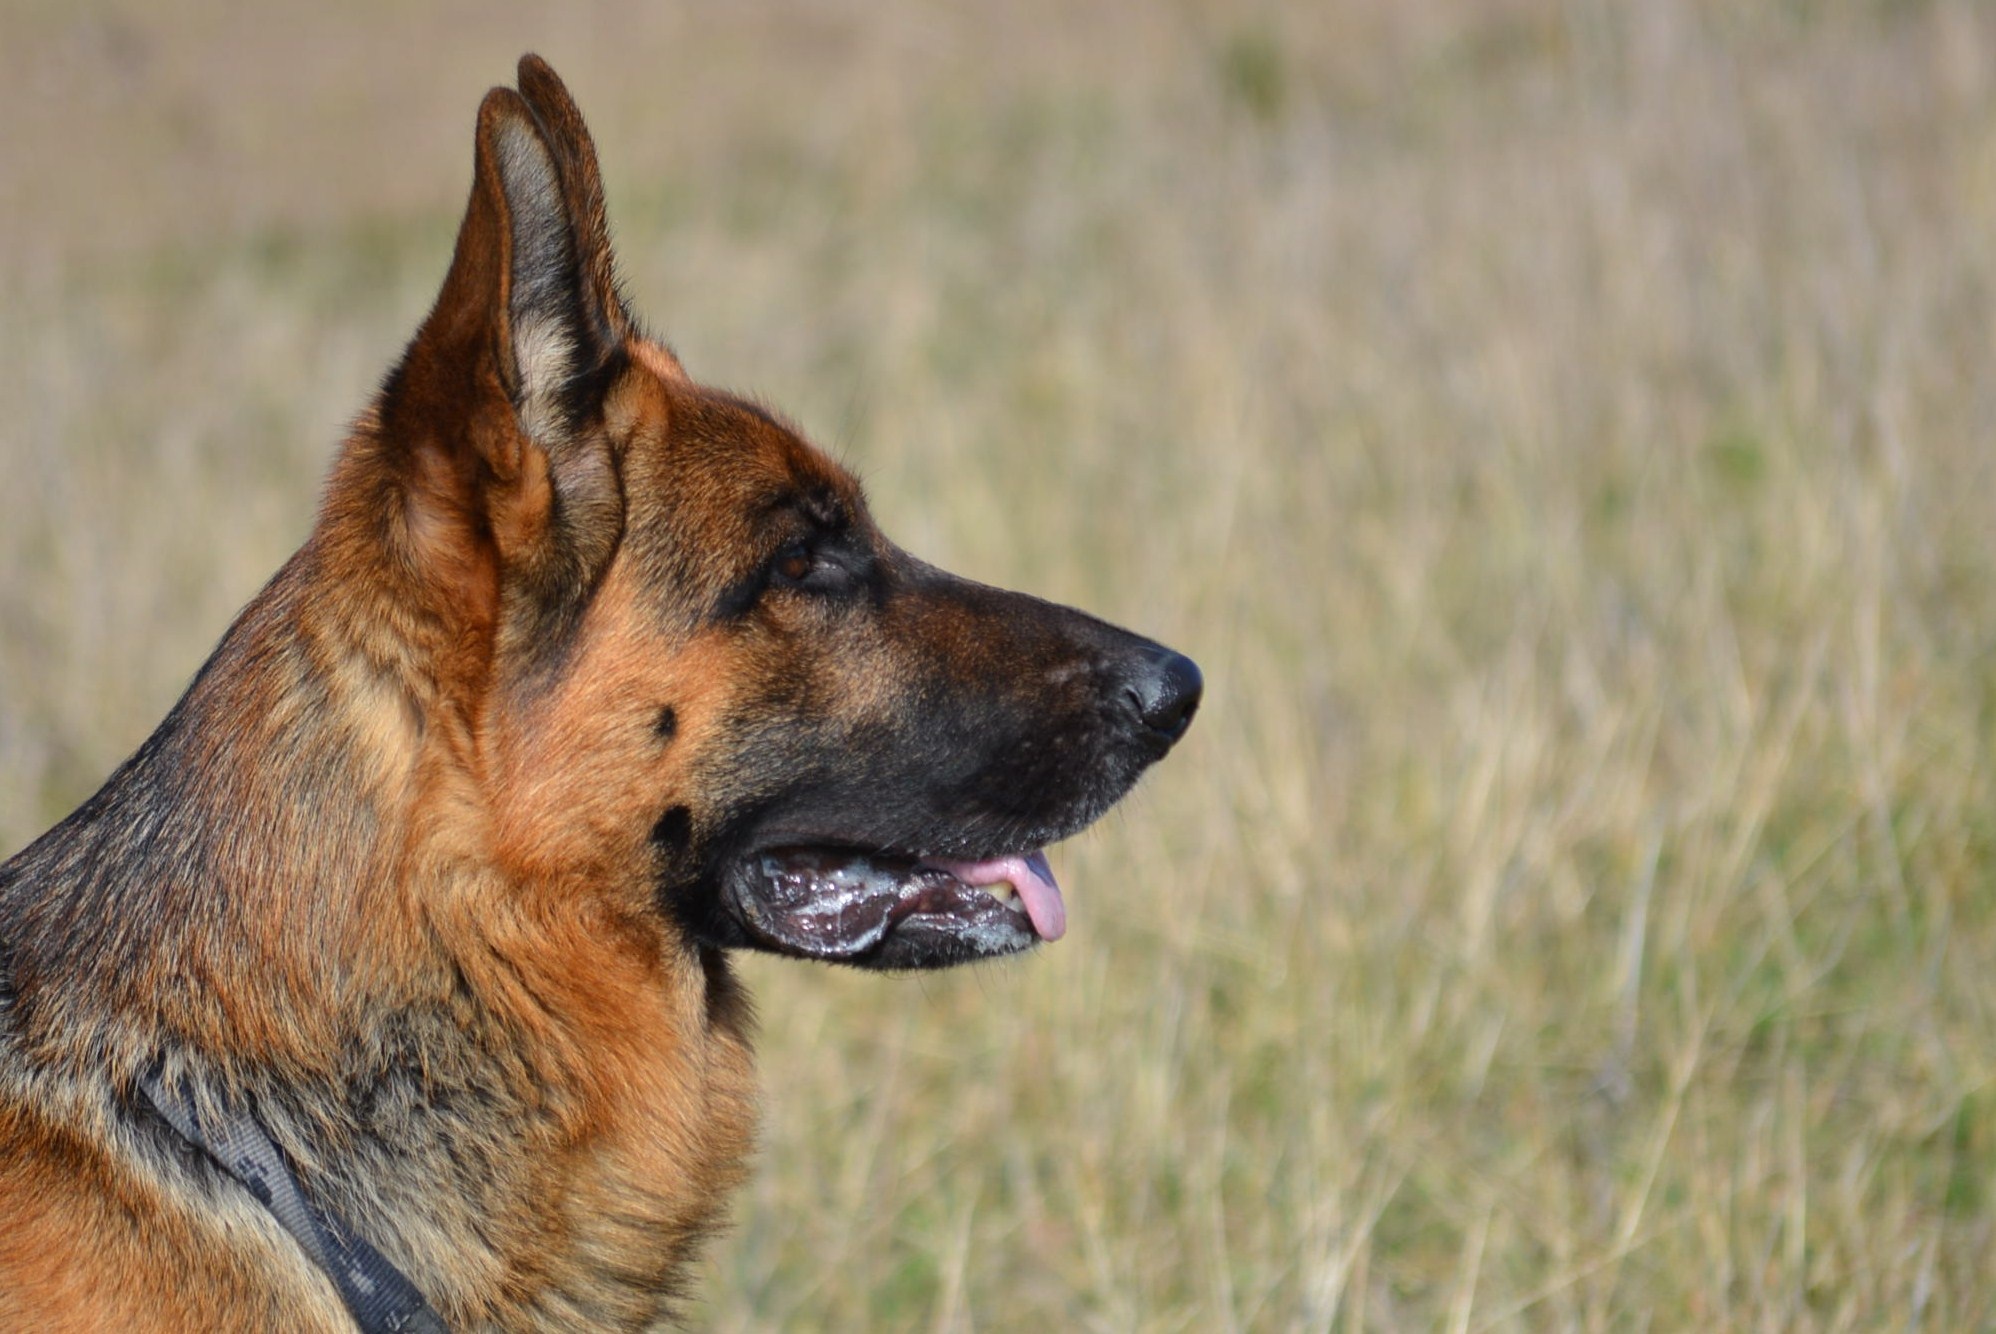
dog, mammal, german shepherd, shepherd, vertebrate, denmark, dog breed, belgian shepherd malinois, dog like mammal, saarloos wolfdog, wolfdog, czechoslovakian wolfdog, carnivoran, dog breed group, dog crossbreeds, eurasier, german shepherd dog, tervuren, almind